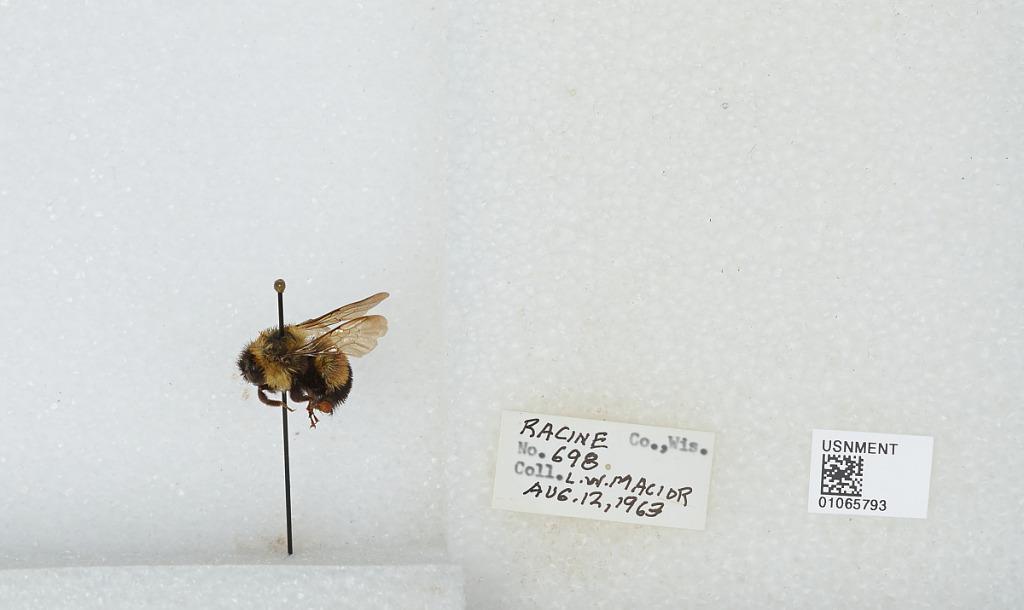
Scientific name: Bombus (Bombus) affinis Cresson
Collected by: L. Macior
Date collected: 1963-8-12
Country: United States
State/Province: Wisconsin
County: Racine
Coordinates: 42.78, -87.76